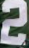
Number: 2